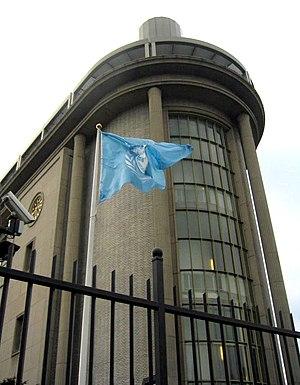
Le Tribunal pénal international pour l'ex-Yougoslavie est une juridiction instituée le 25 mai 1993 par la résolution 827 du Conseil de sécurité de l'Organisation des Nations unies afin de poursuivre et de juger les personnes s'étant rendues coupables de violations graves du droit international humanitaire sur le territoire de l'ex-Yougoslavie à compter du 1ᵉʳ janvier 1991, c'est-à-dire durant les guerres de Yougoslavie, conformément aux dispositions de ses statuts. Son siège est situé à La Haye.
La guerre de Croatie est un élément marquant de la dislocation de la Yougoslavie qui scelle l'effondrement de la République fédérative socialiste de Yougoslavie. Elle s'est déroulée du 17 août 1990 au 12 novembre 1995. Elle oppose la Croatie, qui a proclamé son indépendance le 25 juin 1991 à l'Armée populaire yougoslave et à la marine militaire yougoslave sous le contrôle du gouvernement fédéral de Belgrade. Ce dernier ne contrôlait plus, à ce moment, que la Serbie, le Monténégro et des Serbes de Bosnie-Herzégovine et de Croatie : selon son point de vue, la république socialiste de Croatie avait « fait sécession » tandis que du point de vue croate, il s'agit d'une guerre d'indépendance, également désignée par les expressions guerre patriotique ou agression de la Grande Serbie». Dans les sources serbes, on parle de Guerre en Croatie.